Ain

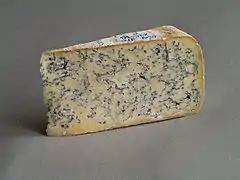
Bleu de Gex

The diversified agriculture (cattle and poultry breeding, milk and milk products, cereals, vegetables and viticulture) generates products of national and international reputation. In particular are the Bresse poultries ("volaille de Bresse"), blue cheese ("Bleu") of Gex, Grièges and Bresse, carps and sturgeons of the Dombes region as well as the wine of Bugey.